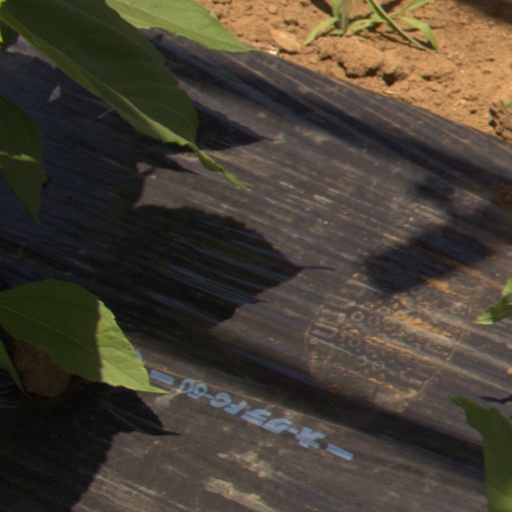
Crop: Jerusalem artichoke